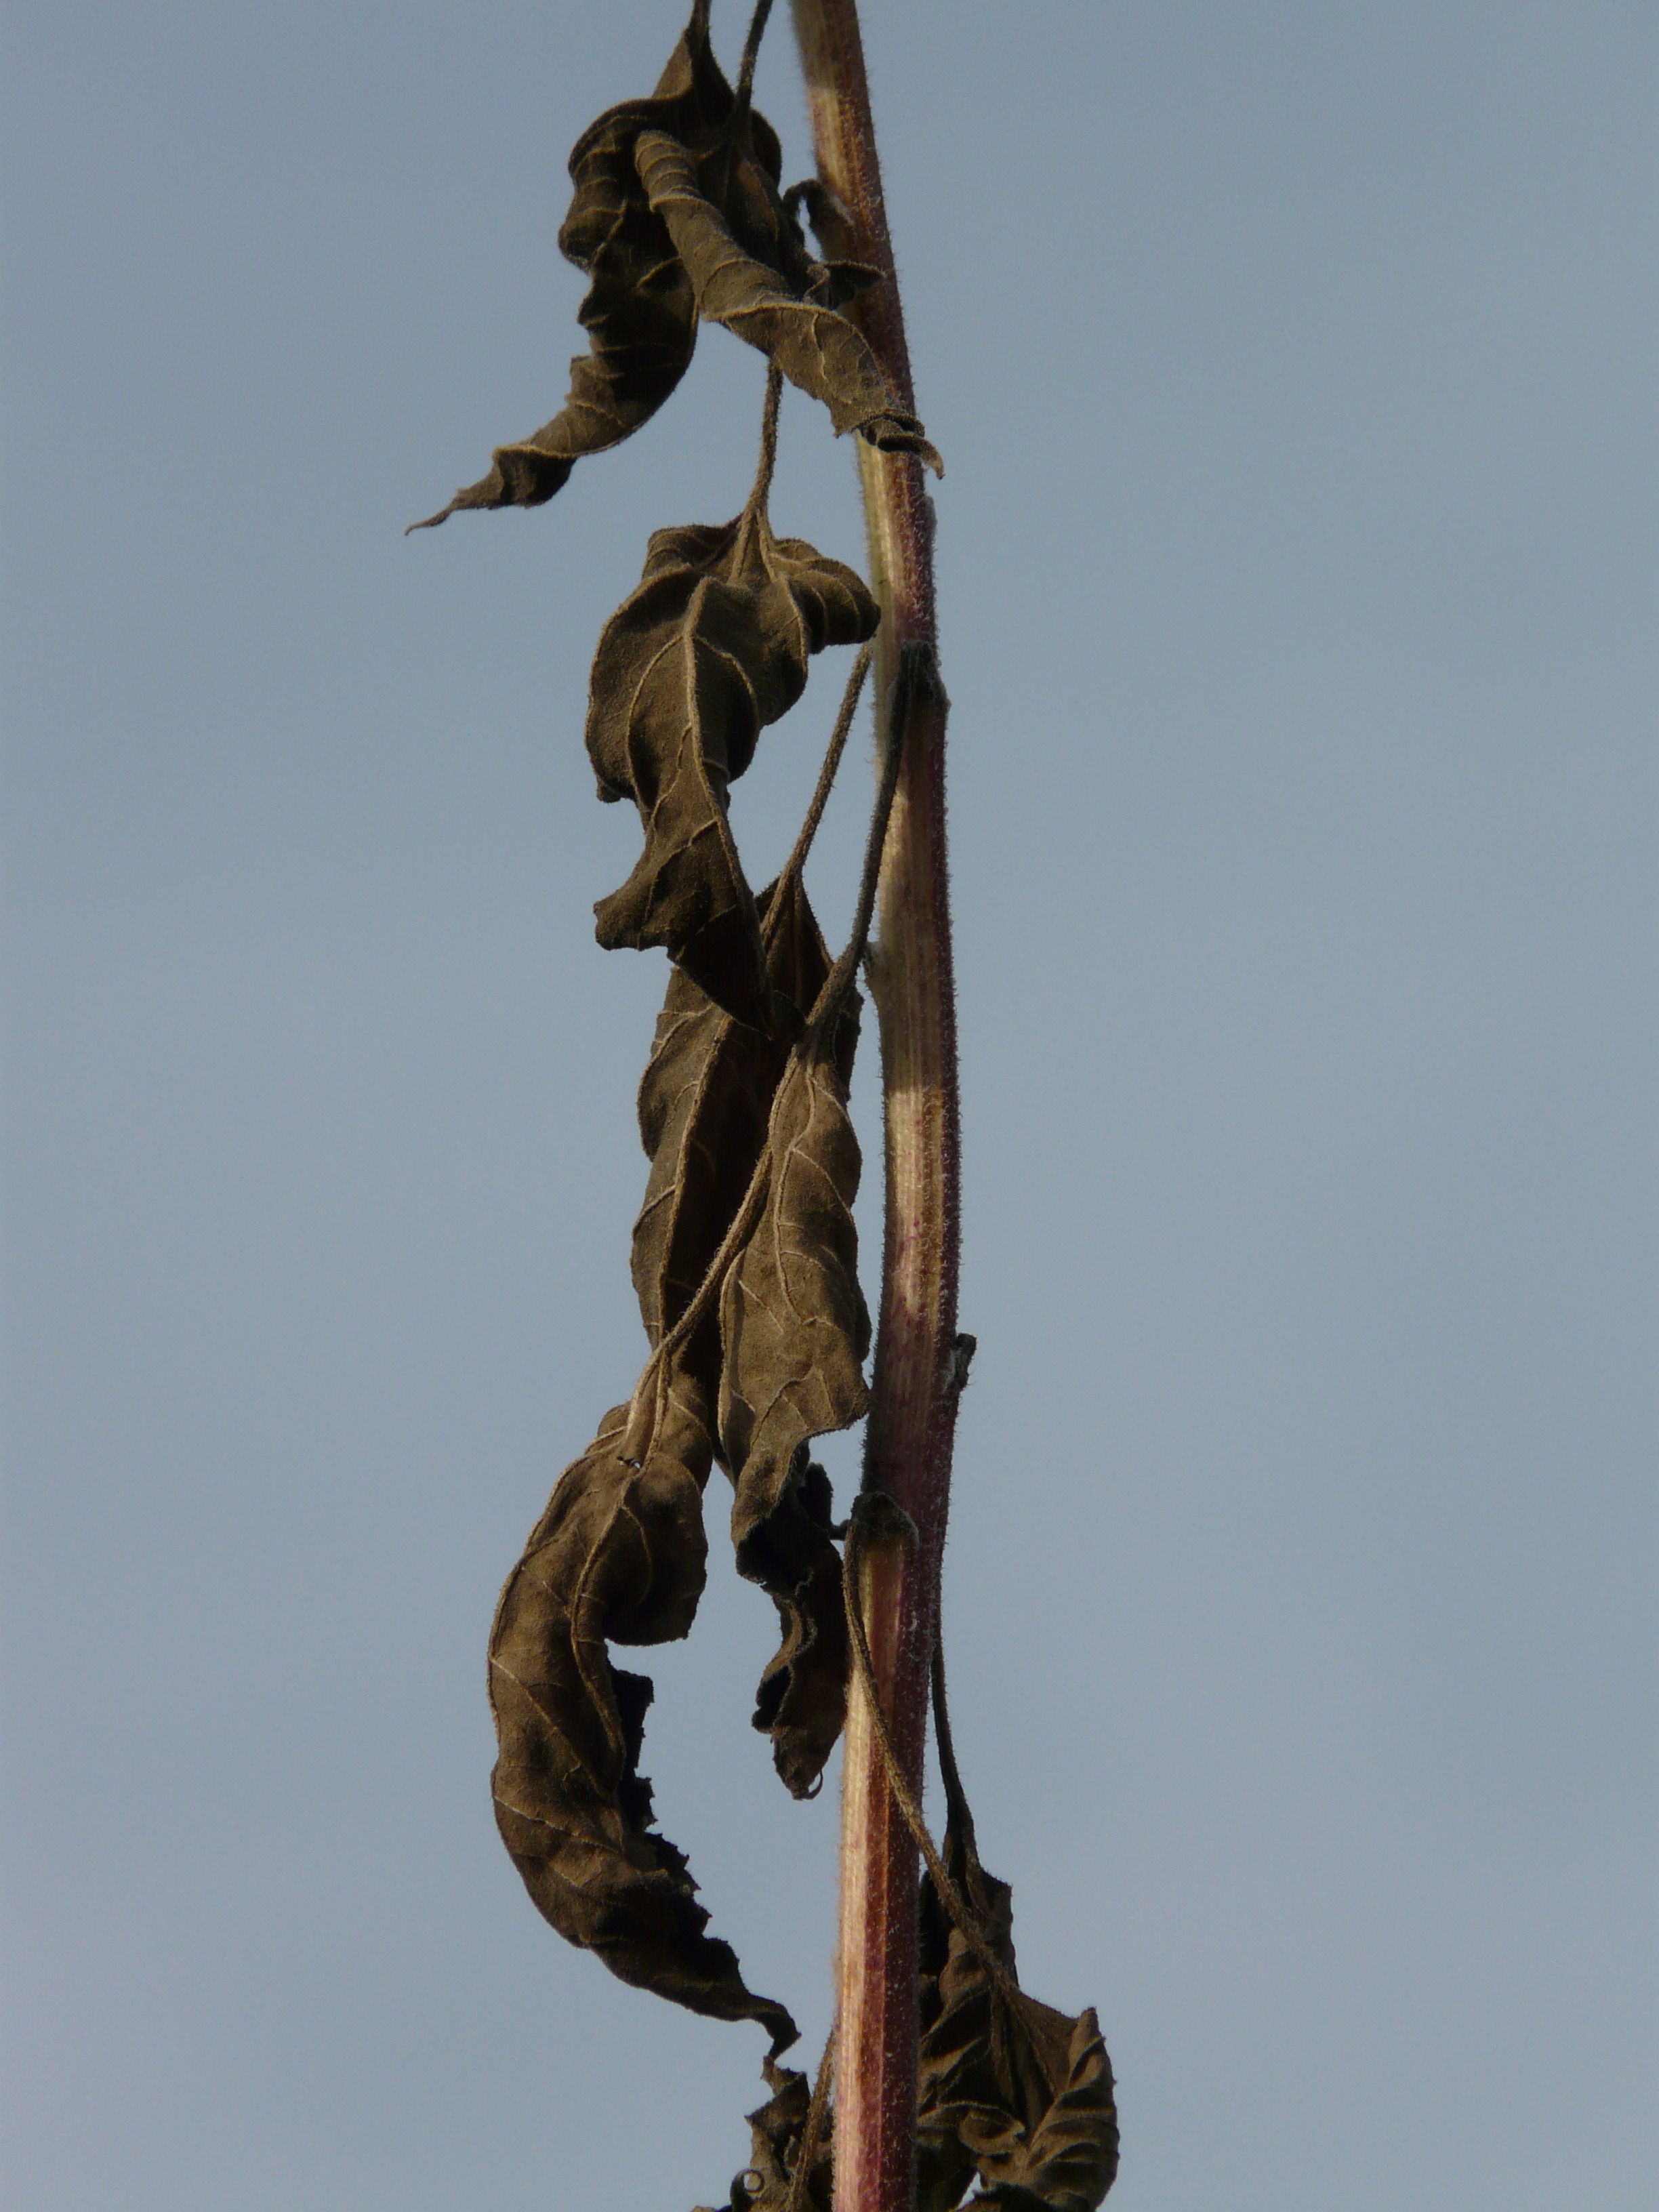
tree, branch, plant, wood, leaf, flower, barren, monument, dry, statue, twig, stalk, leaves, sad, sculpture, art, withered, trist, stranded tramples over, woody plant, arecales, sunflower leaves